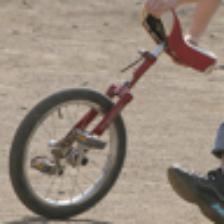
Label: NonHuman